Baby in Vain

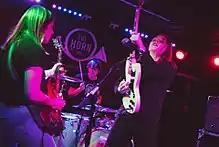
Baby in Vain performing in 2017.

Baby in Vain is an all-girl rock trio from Denmark consisting of Lola Hammerich, Benedicte Pierleoni and Andrea Thuesen. The band was formed in 2010 and their music can be described as grunge, blues and indie-inspired guitar-based noise rock.